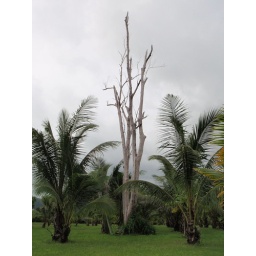
Broken tree beside our house, on route to the beach